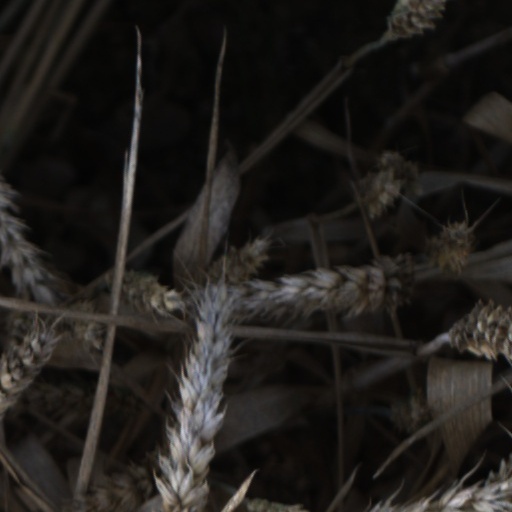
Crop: wheat